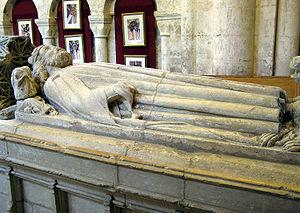
Louis IV, dit « d'Outremer », fils de Charles III le Simple et d'Edwige de Wessex, est un roi des Francs de la dynastie carolingienne.
Æthelstan ou Athelstan est roi des Anglo-Saxons, puis des Anglais, de 924 à sa mort. Il est considéré comme le premier roi d'Angleterre et l'un des plus grands monarques de la période anglo-saxonne de l'histoire du pays.